Tony Stallard

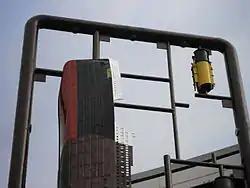
"Titanic Kit" by Tony Stallard (2009)

Tony Stallard (born 26 August 1958) is an English artist, best known for his large scale public artworks in the United Kingdom and abroad, which utilise bronze, steel and light sculptures for work in the public realm.